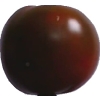
Label: tomato_maroon